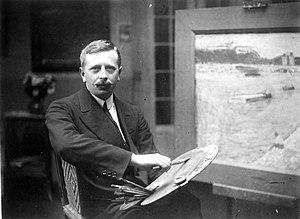
Thomas William Marshall [1875-1914]
Thomas William Marshall est un peintre post-impressionniste et aquarelliste anglais, né le 28 octobre 1875 à Donisthorpe en Angleterre et mort le 2 septembre 1914 à Paris.